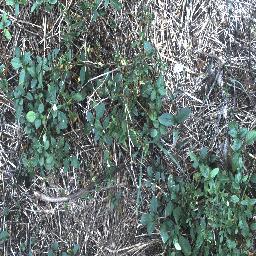
Label: negative